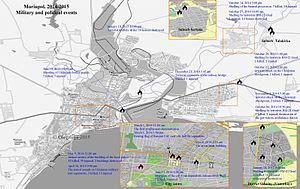
Marioupol. 2014-2015. Les événements militaires et politiques 中文: 马里乌波尔。2014-2015。军事和政治事件 العربية: ماريوبول. 2014-2015 الأحداث العسكرية والسياسية